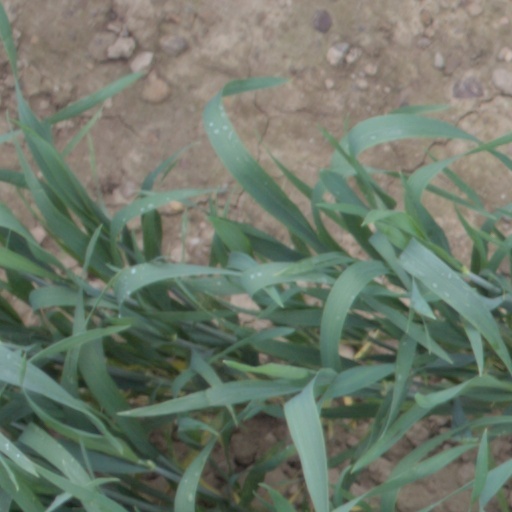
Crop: wheat